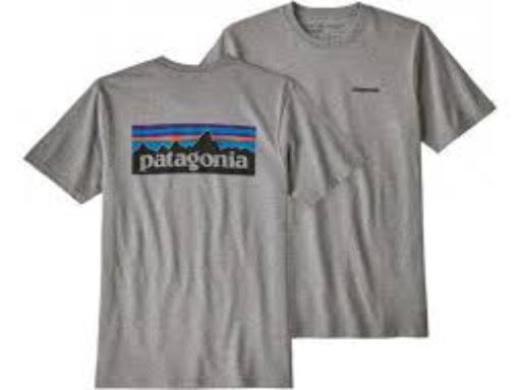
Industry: Clothes